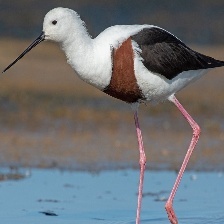
Species: BANDED STILT
Scientific name: CLADORHYNCHUS LEUCOCEPHALUS